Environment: real
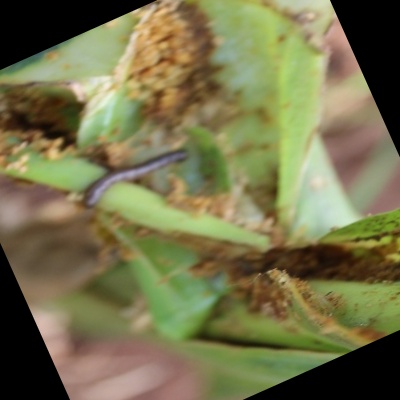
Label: fall_armyworm